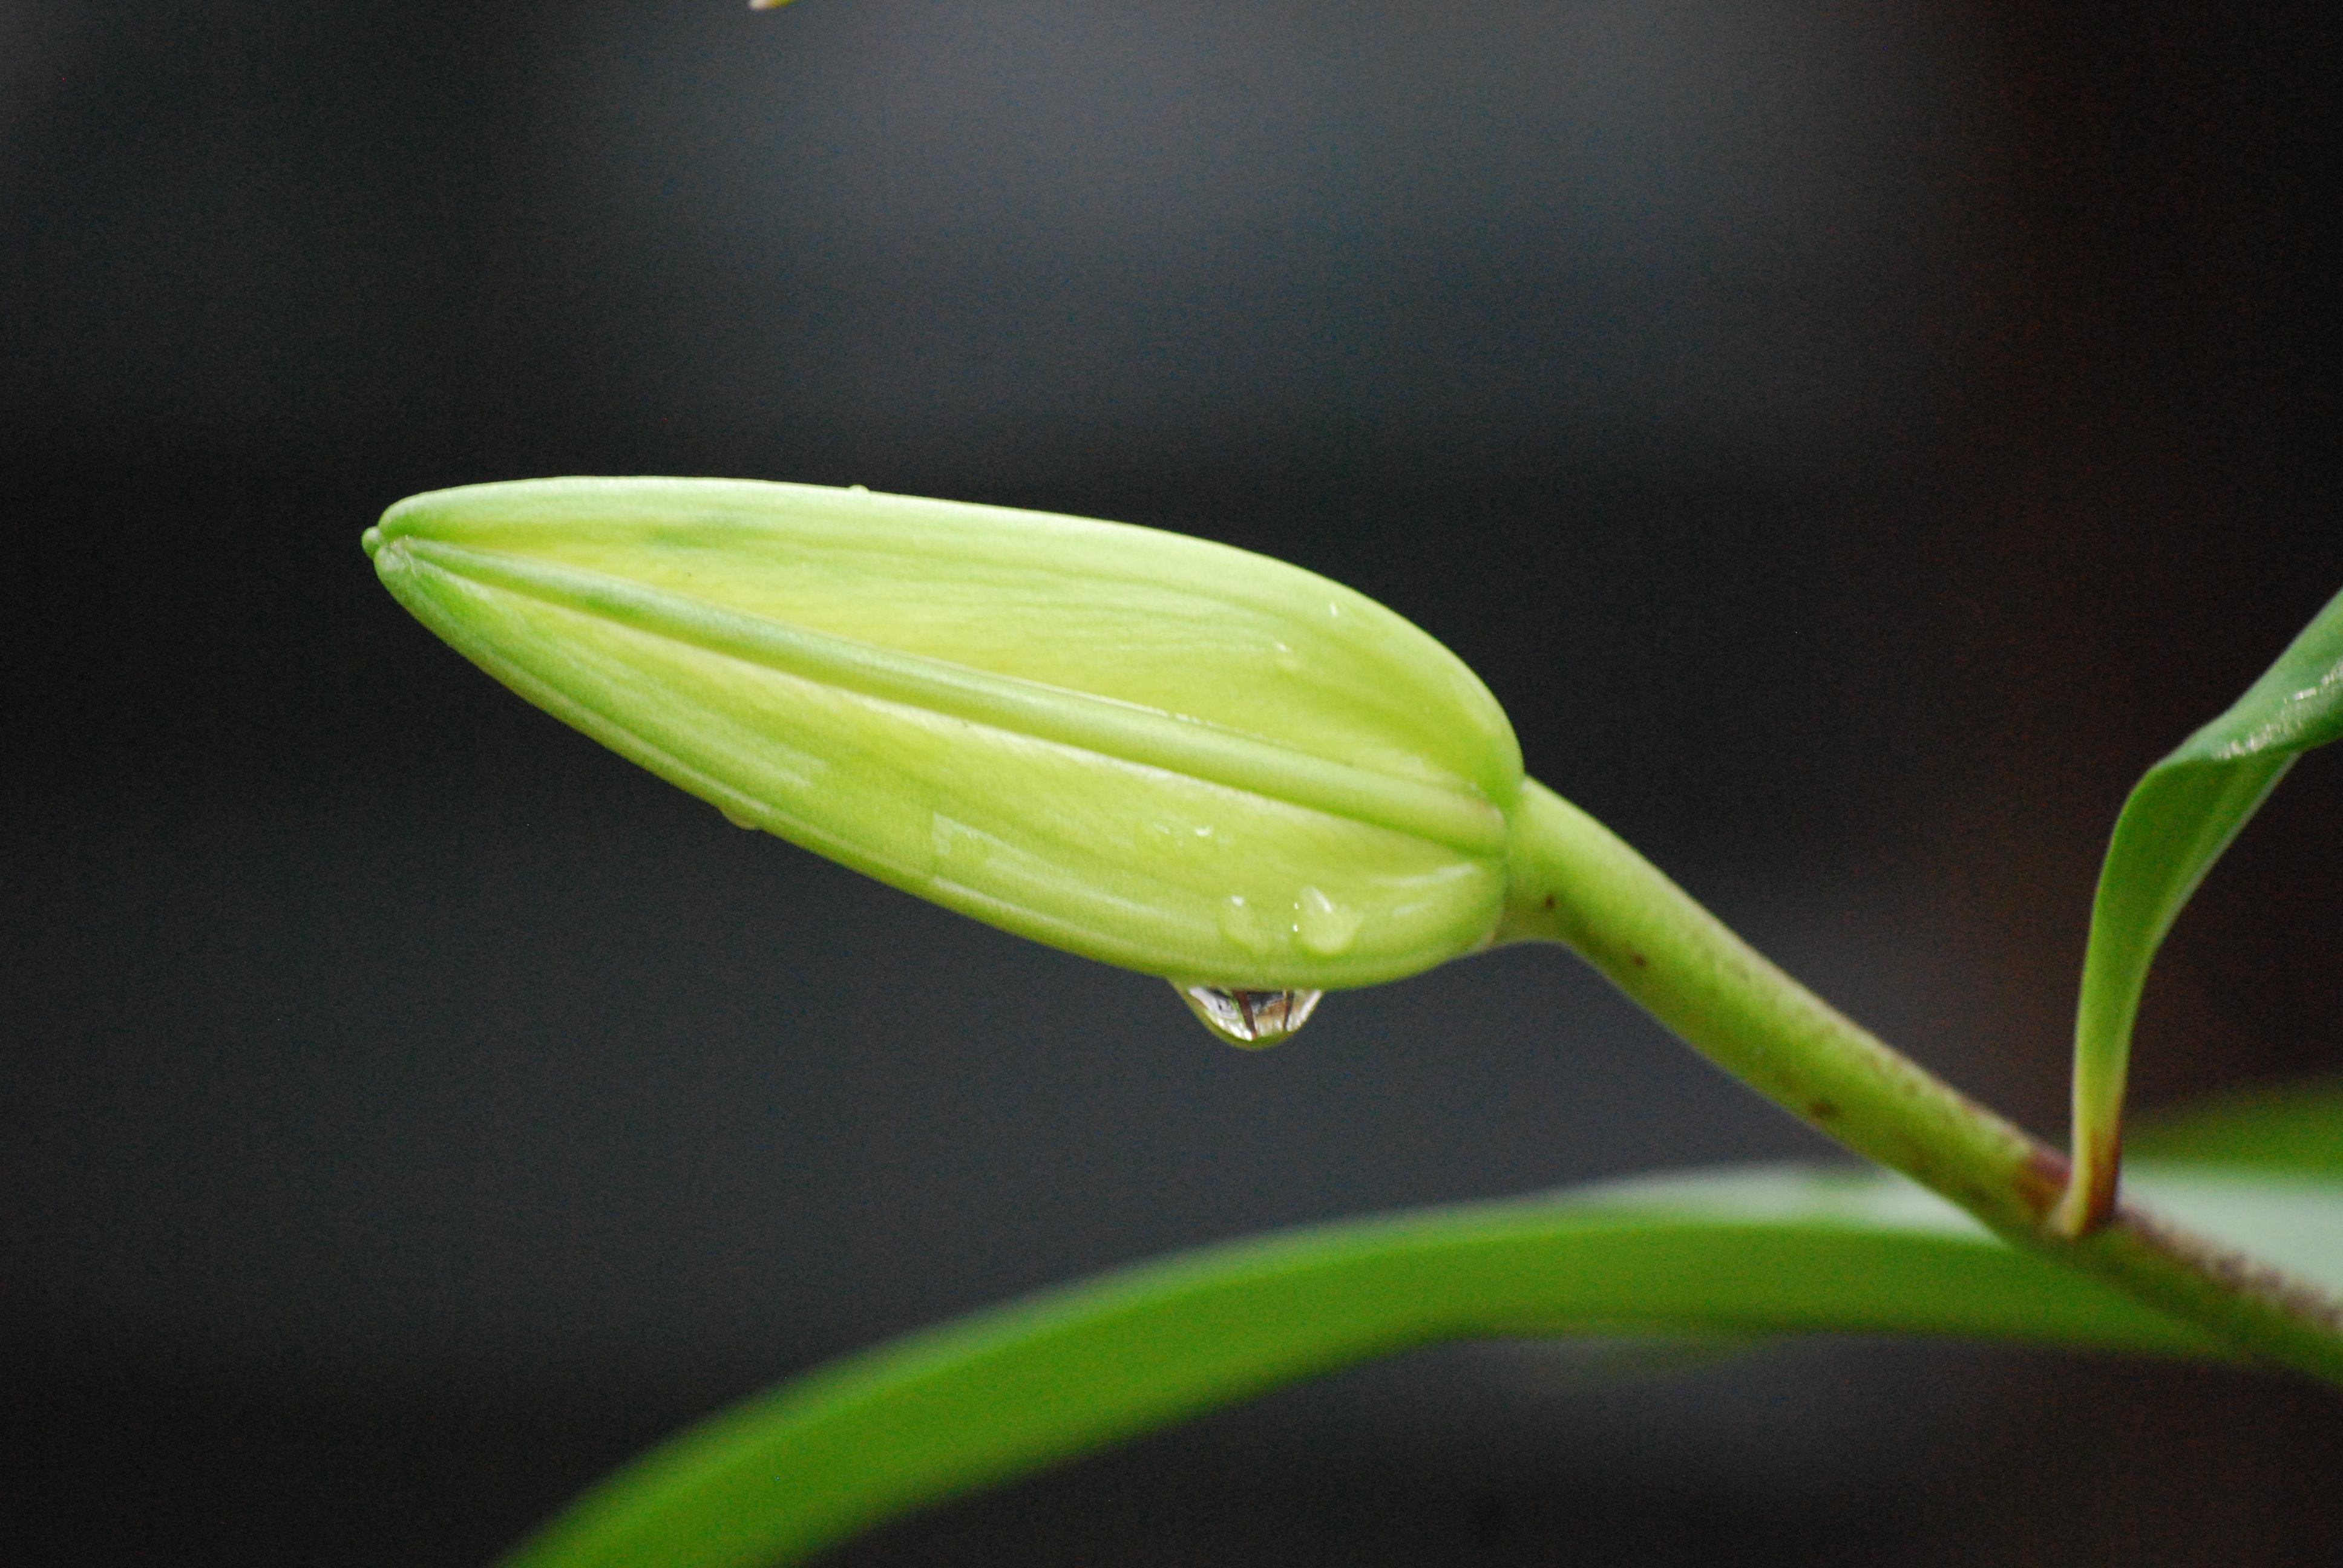
nature, plant, leaf, flower, petal, green, produce, insect, macro, botany, yellow, garden, flora, flowers, close up, lilies, lily, bud, macro photography, flowering plant, rain drops, blooming flowers, red lilies, plant stem, land plant